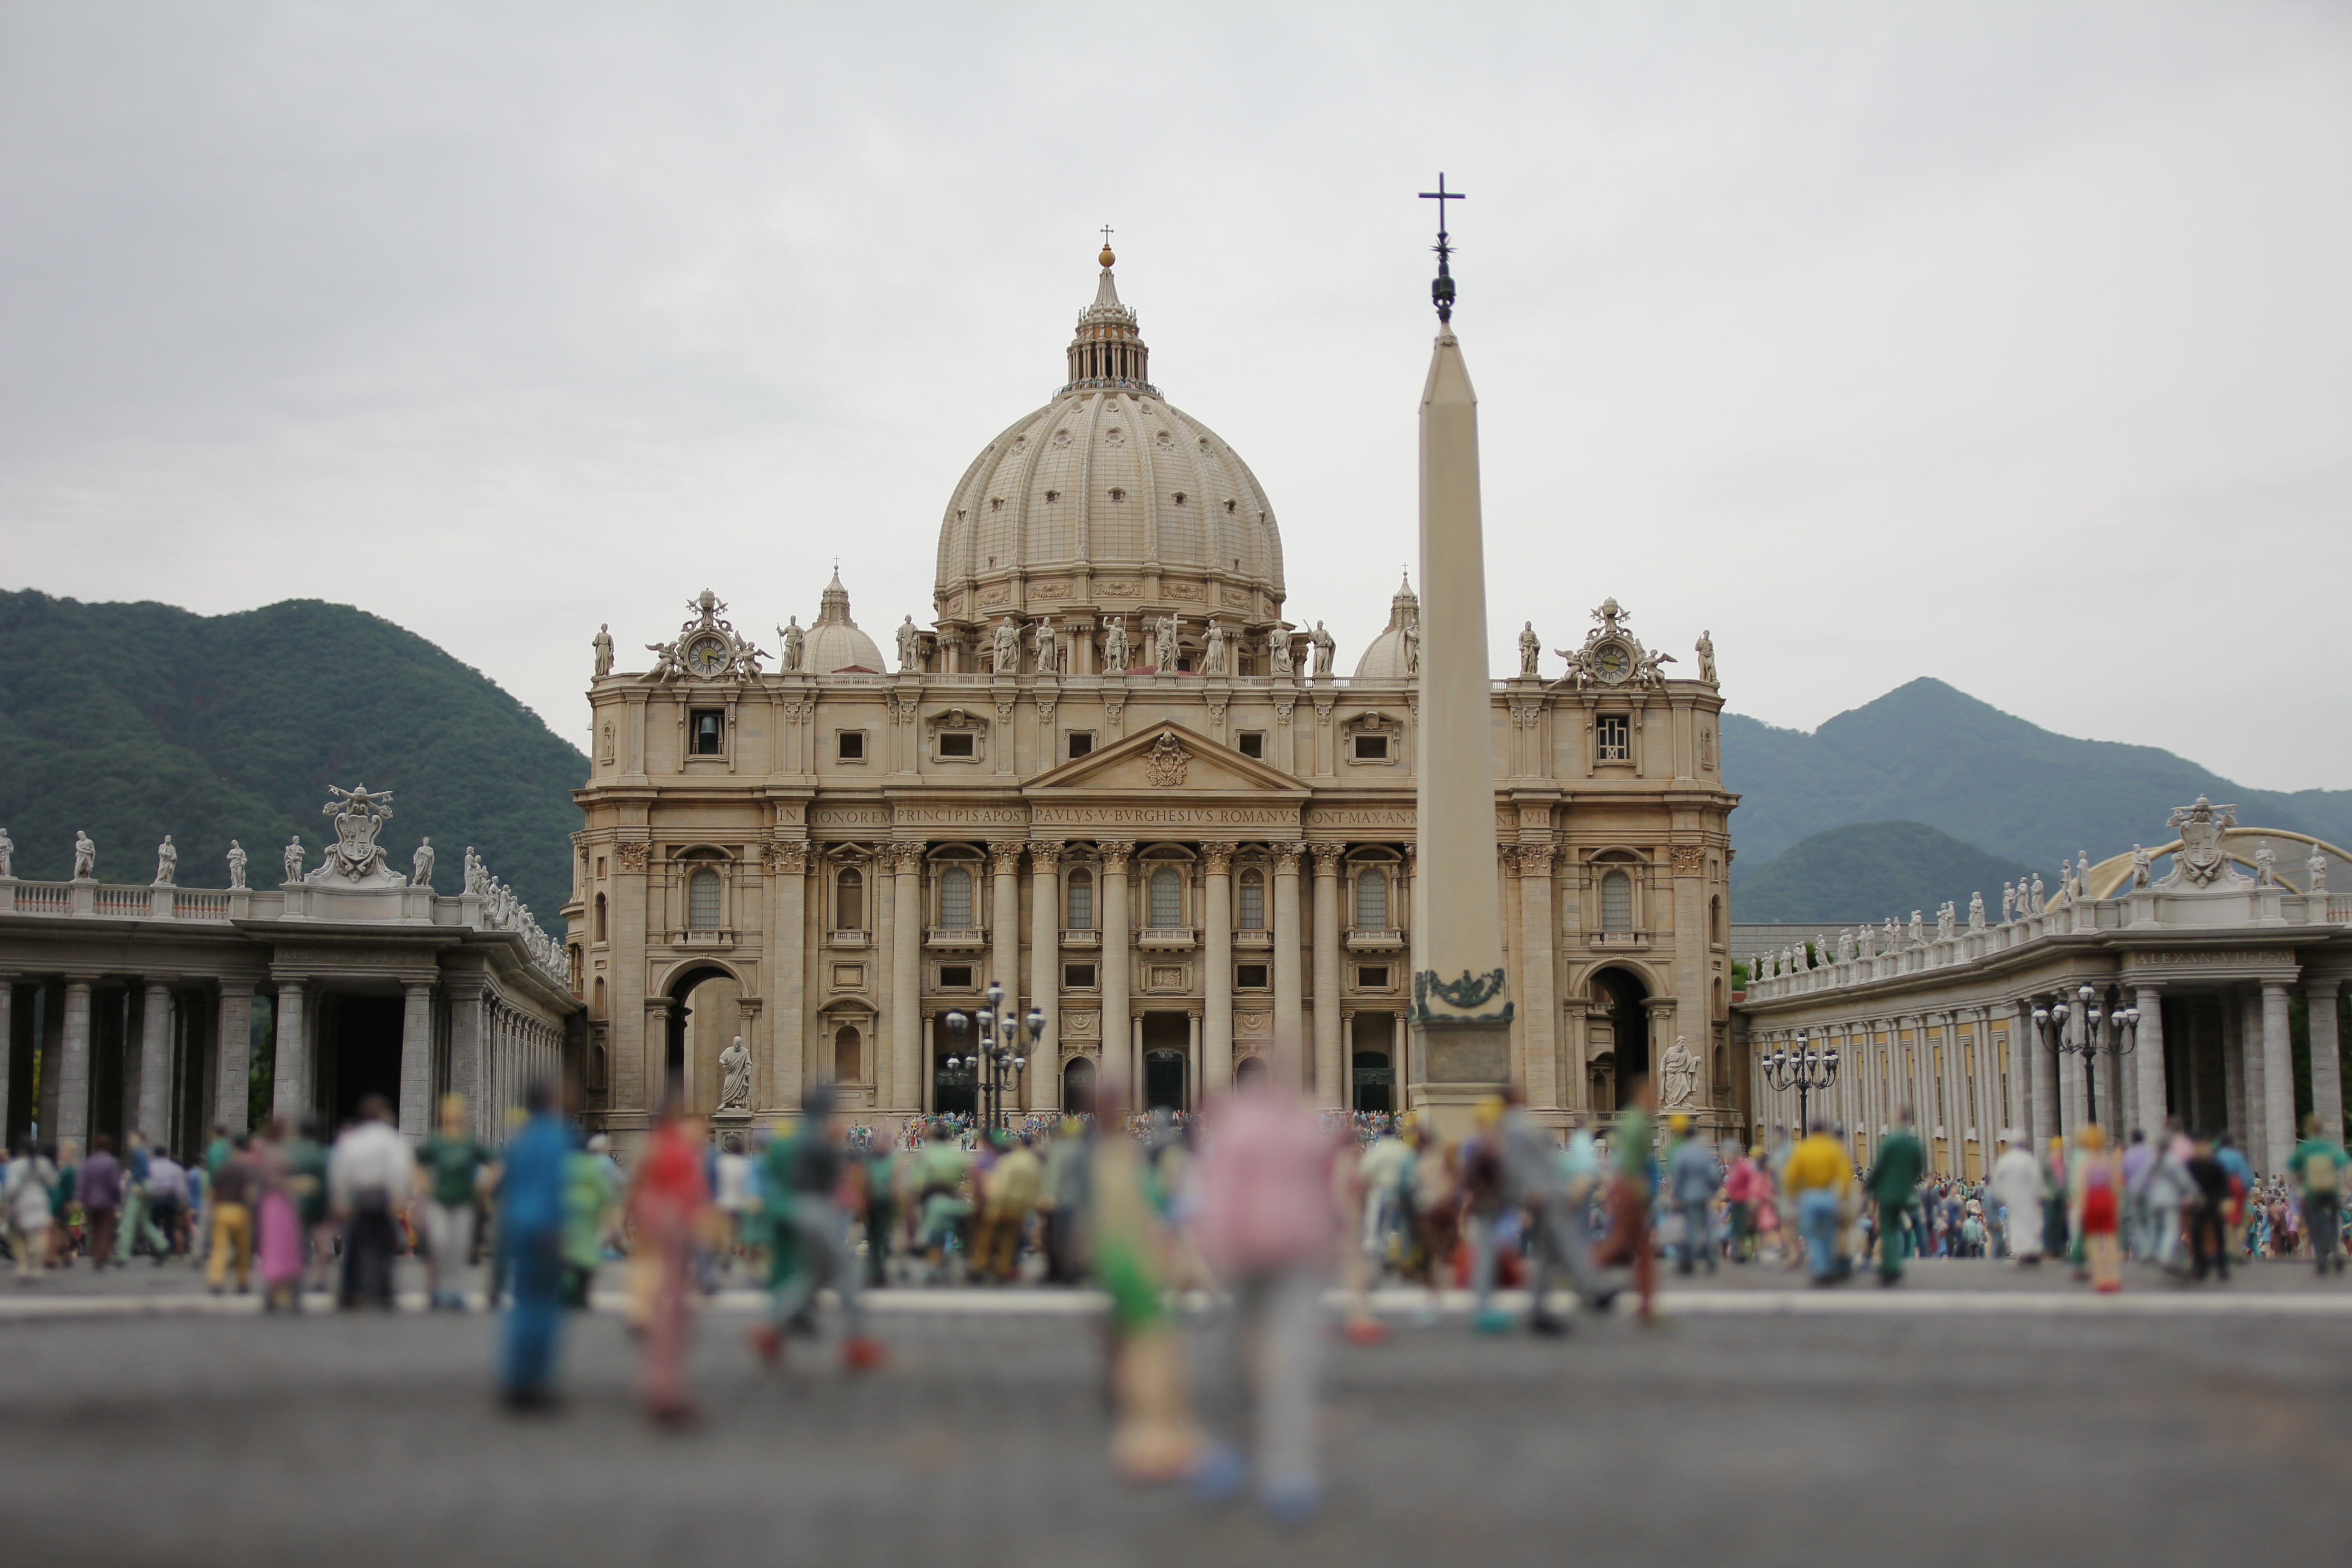
person, architecture, building, palace, plaza, landmark, facade, church, cathedral, place of worship, town square, basilica, architectural, historic site